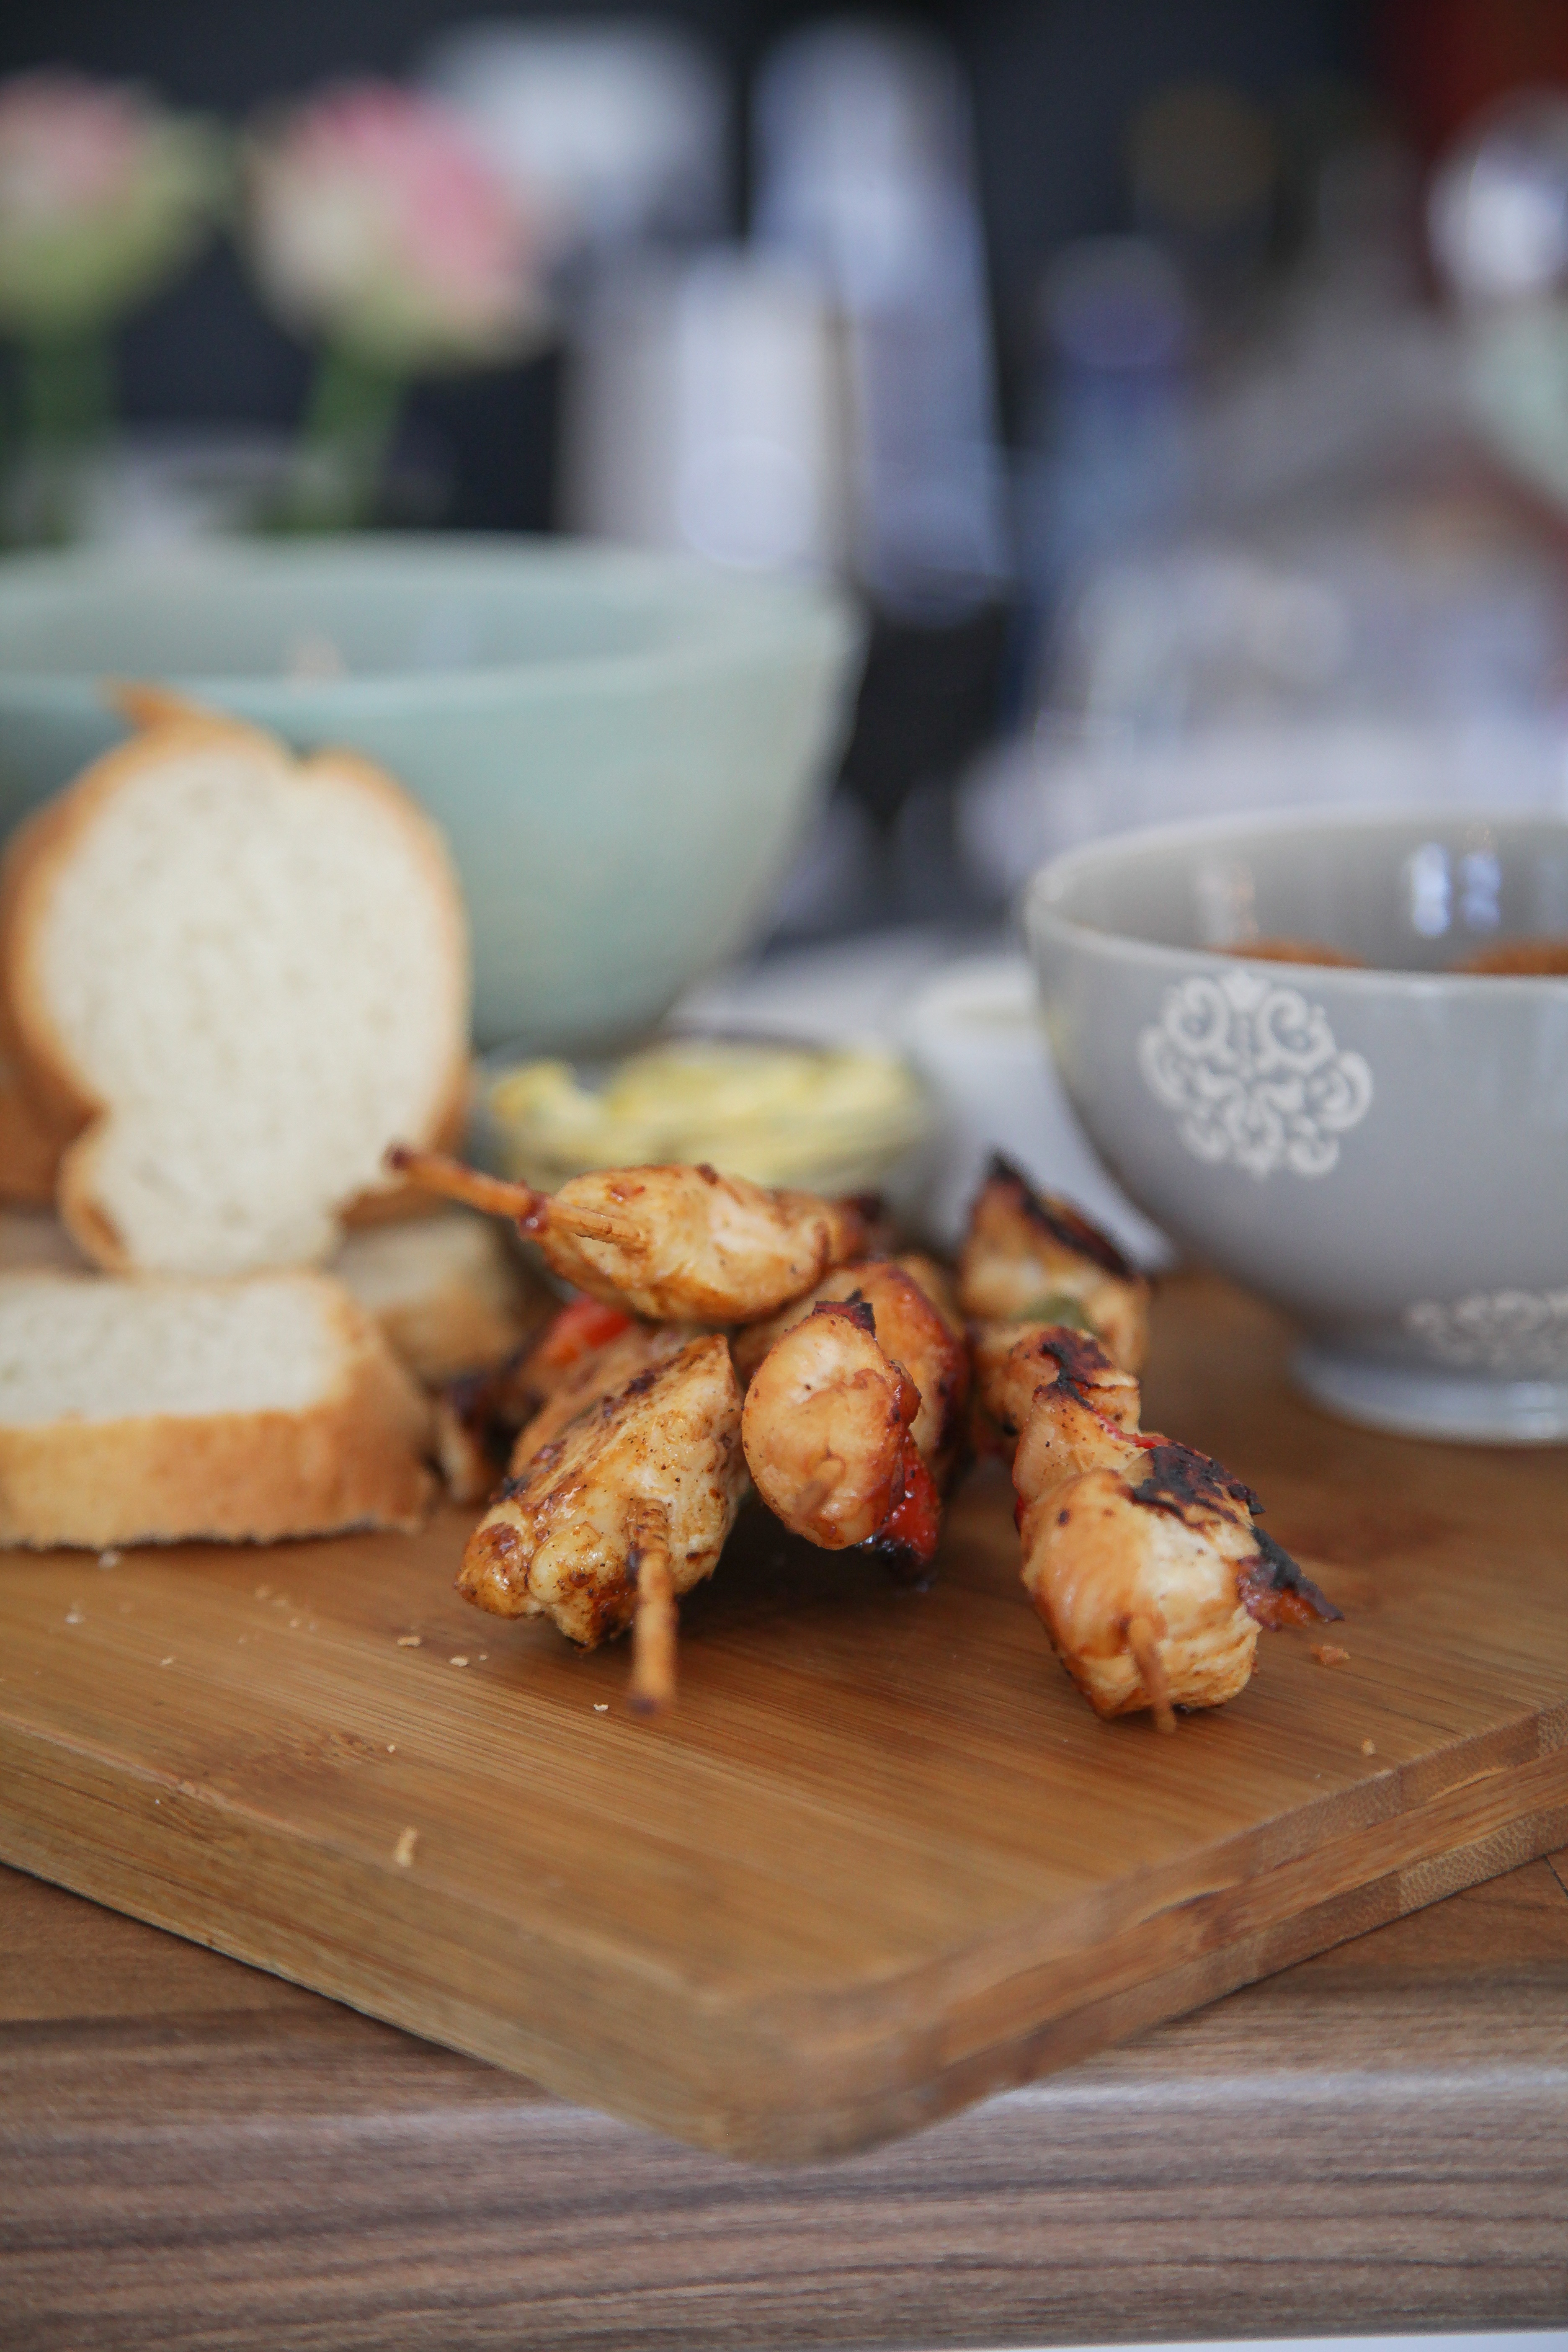
food, dish, meal, produce, breakfast, sense, seafood, meat, restaurant